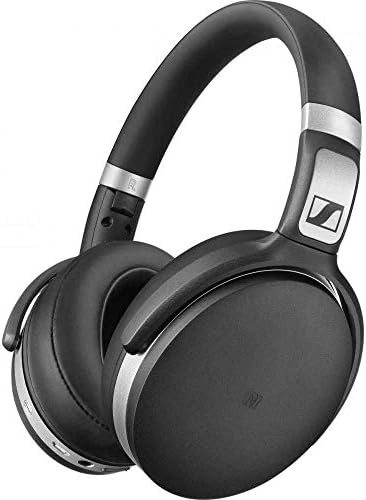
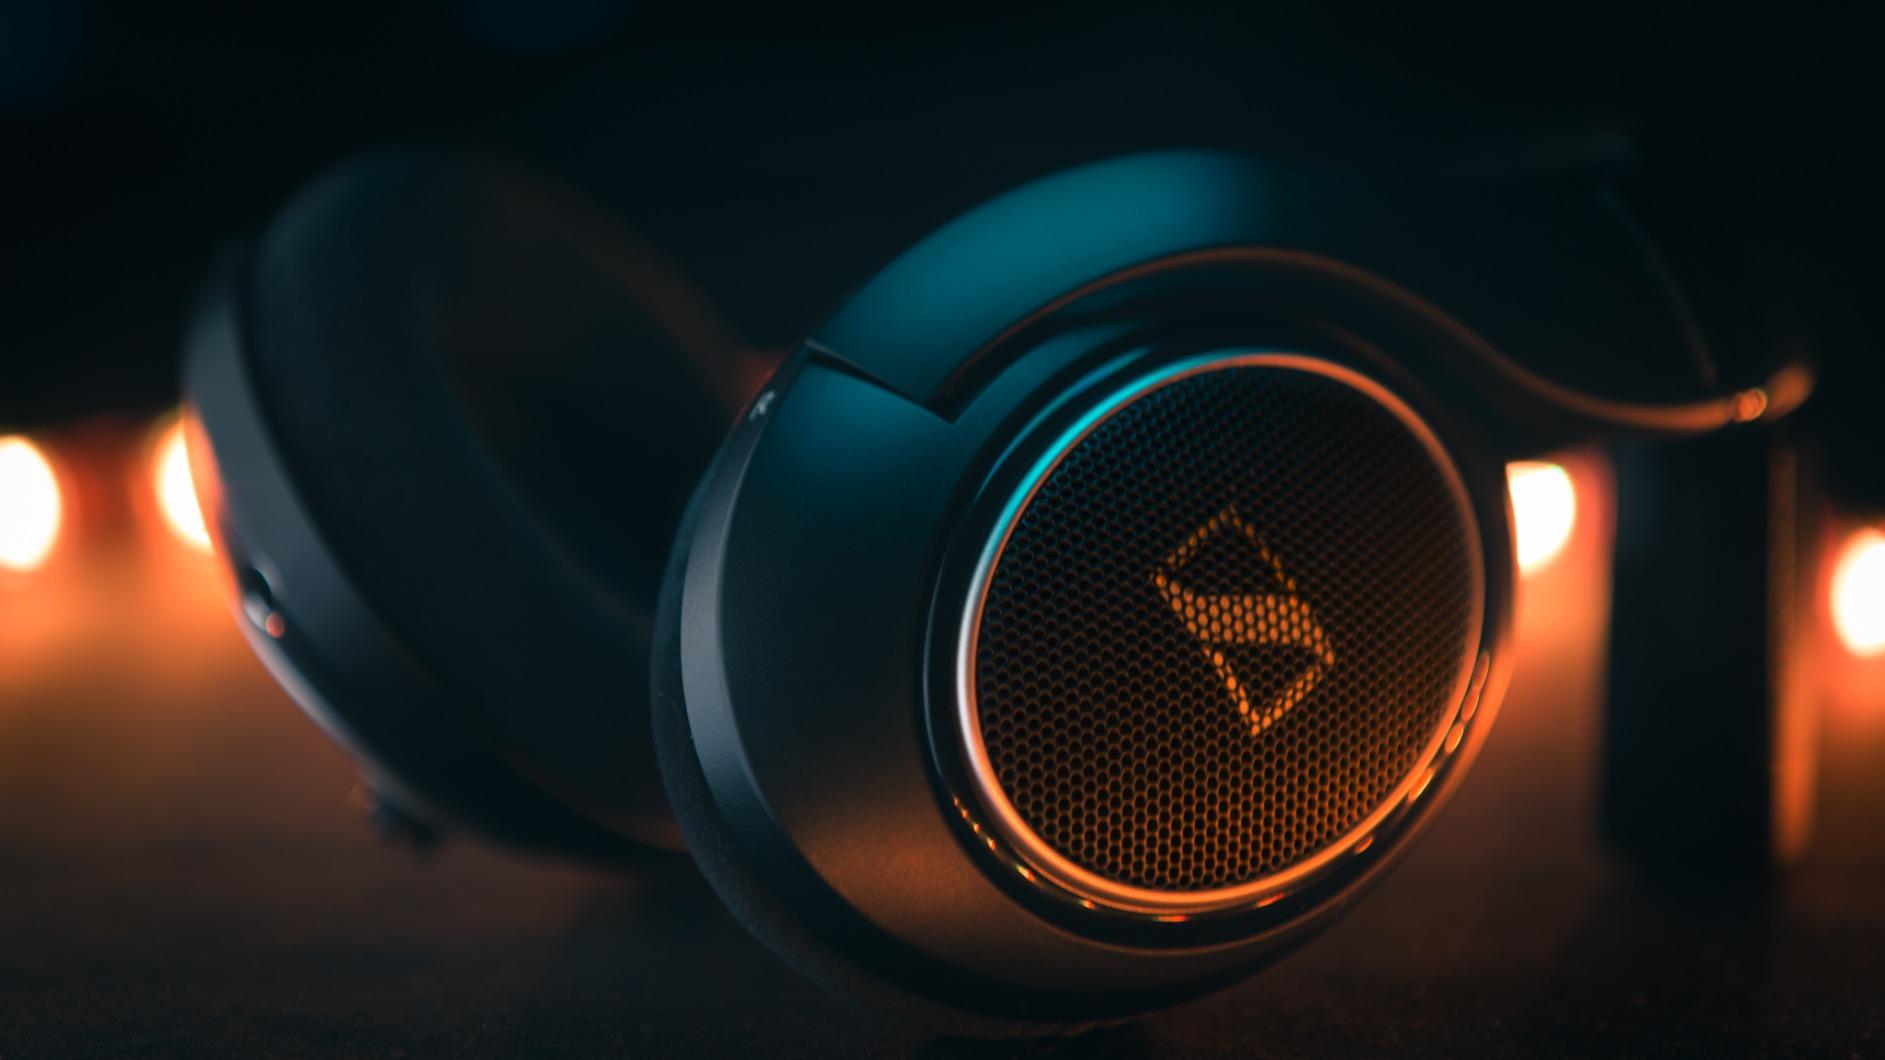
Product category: headphones
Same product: no